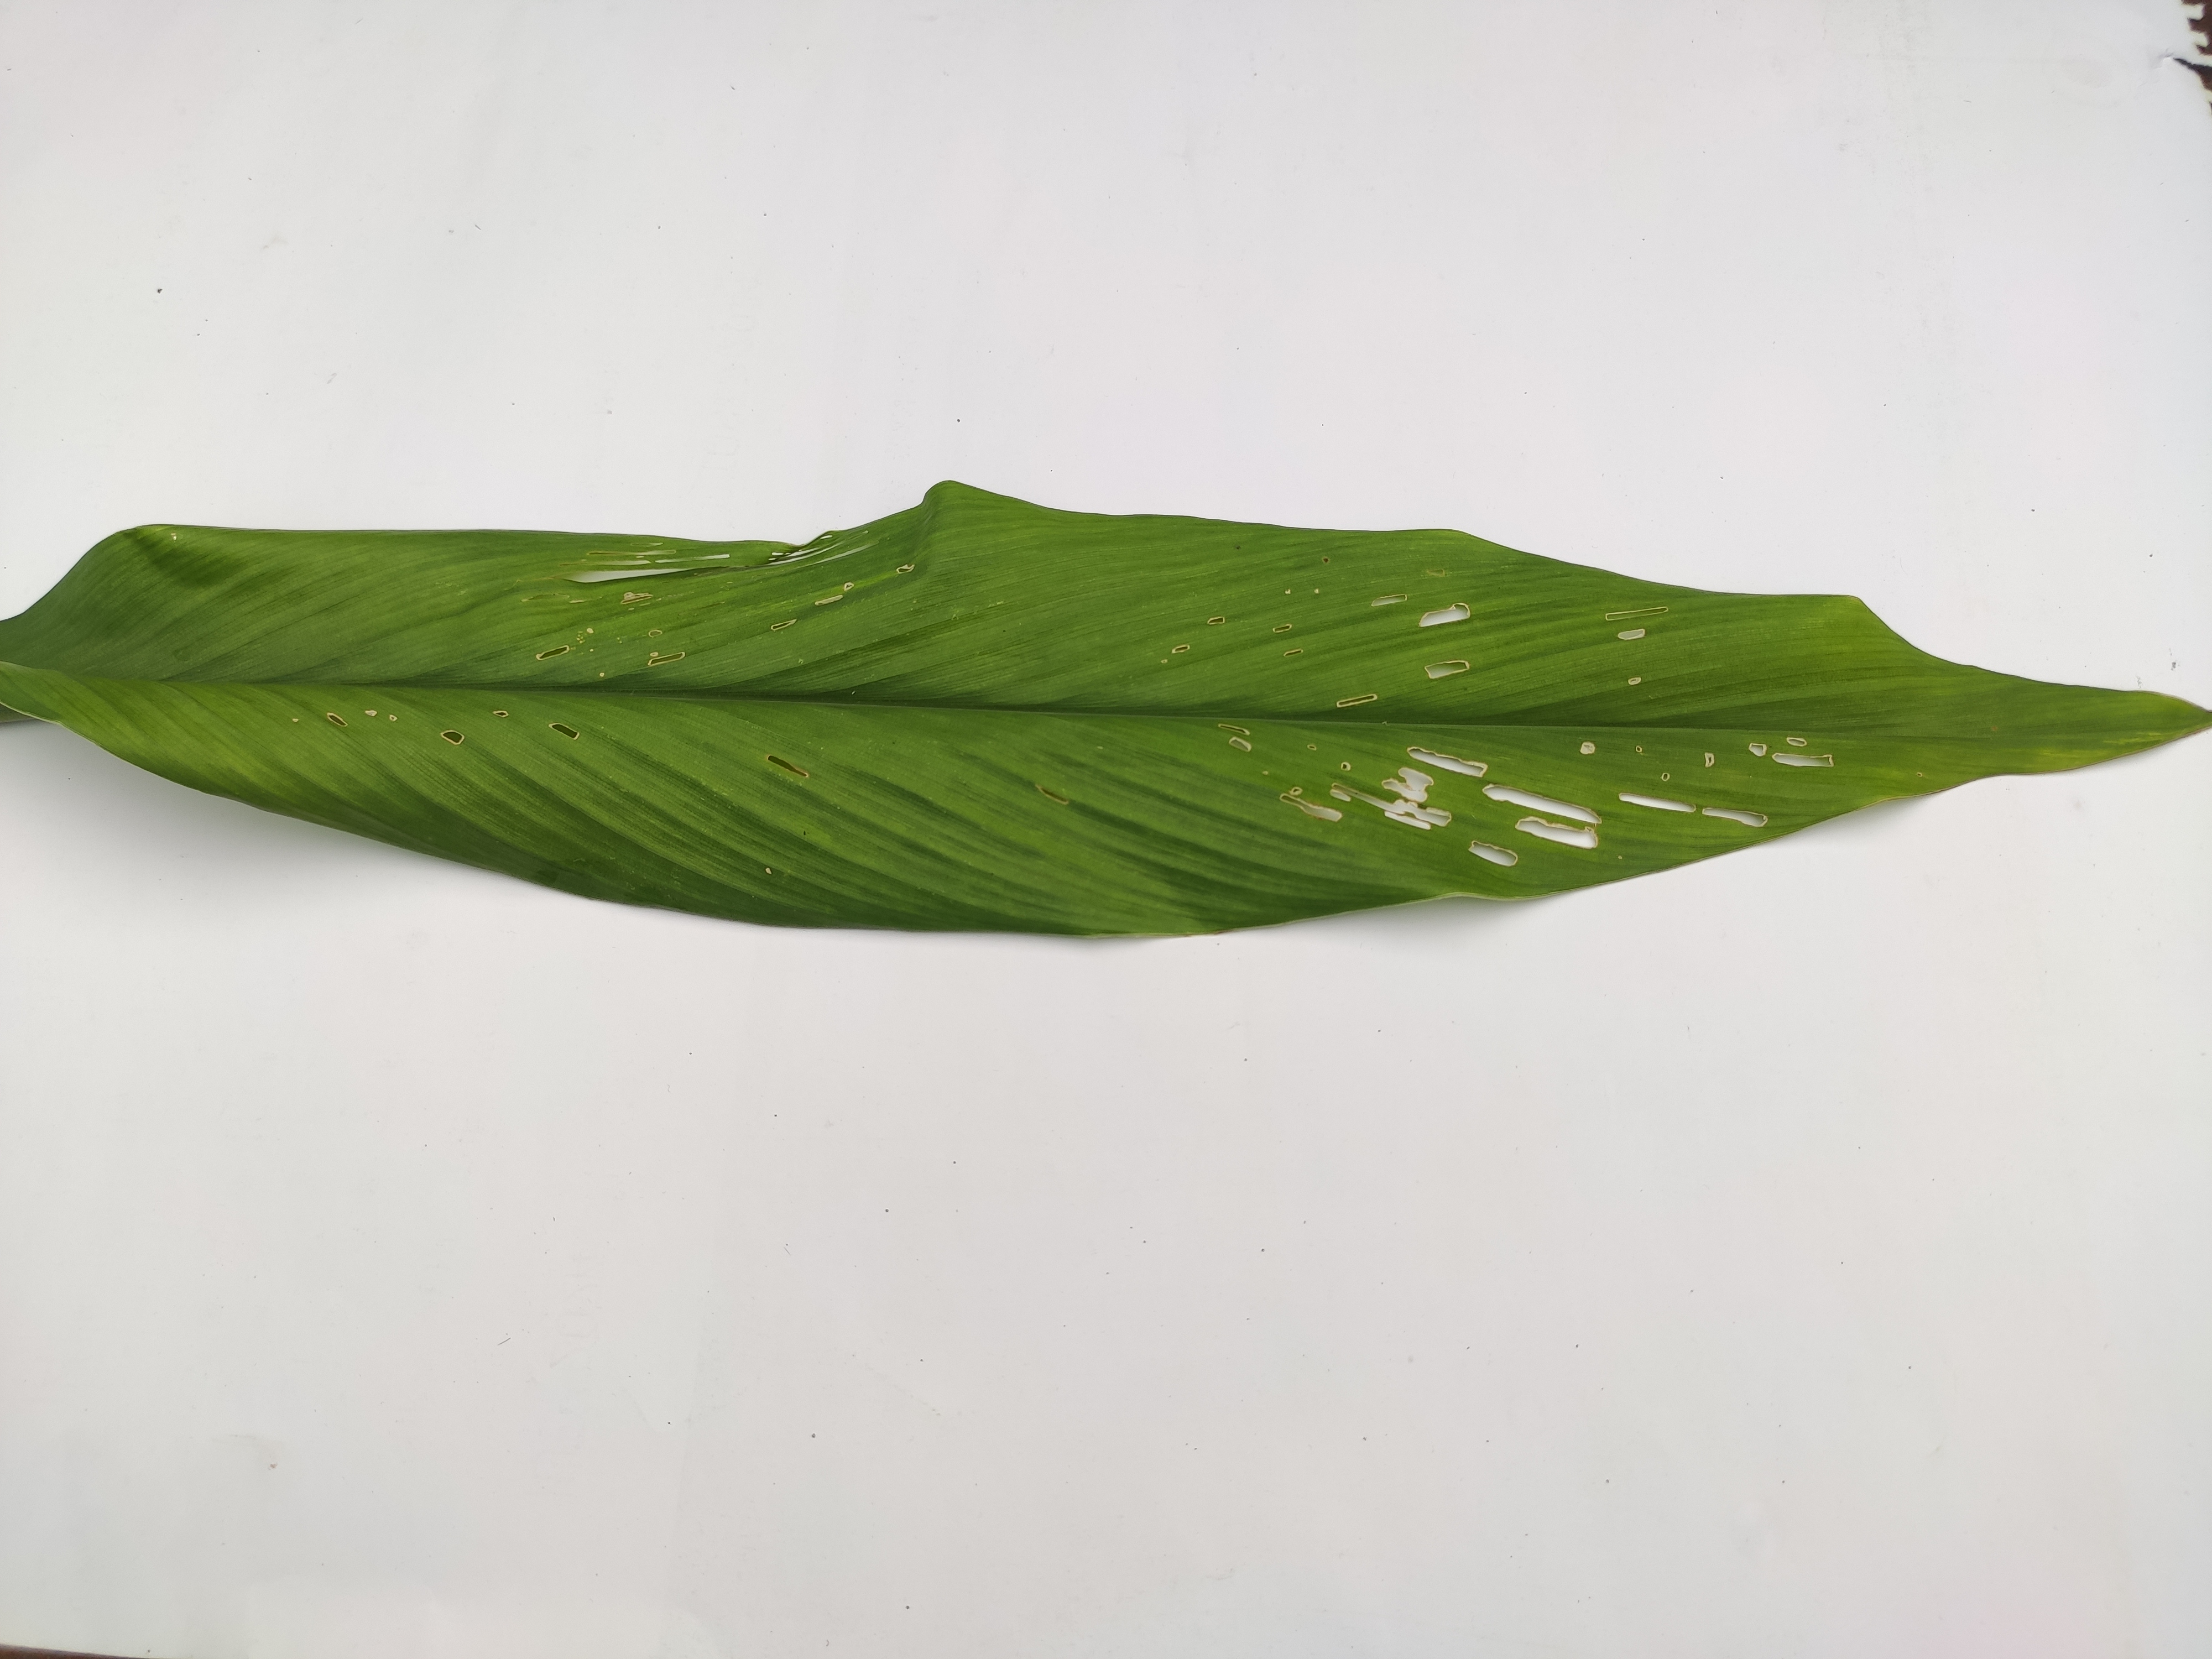
Label: Aphids_Disease